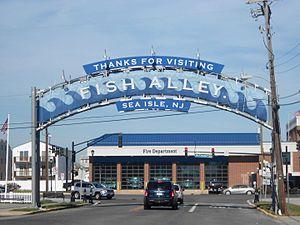
Sea Isle City est une ville du comté de Cape May au New Jersey, aux États-Unis.